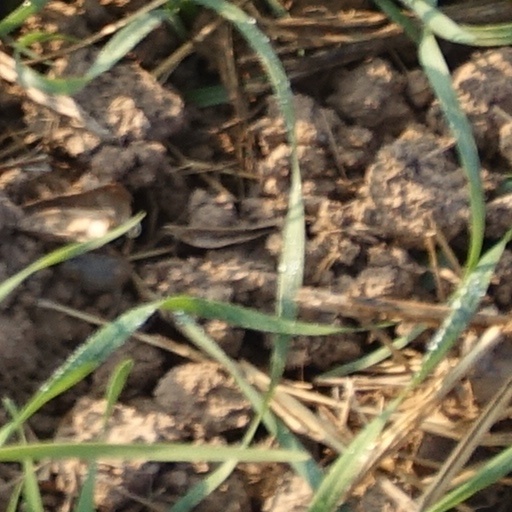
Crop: wheat